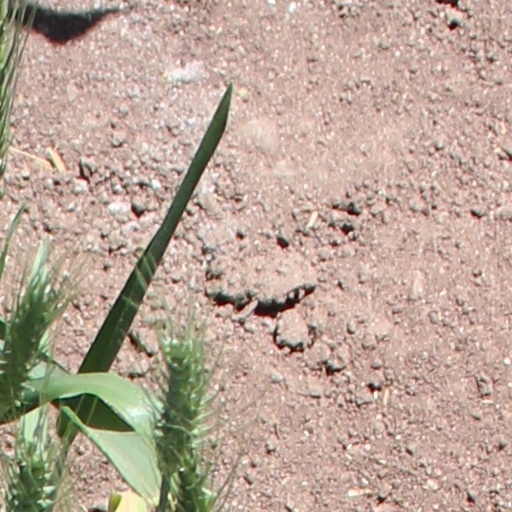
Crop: wheat